Jason Shackell

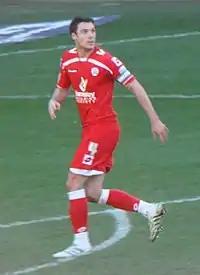
Shackell playing for Barnsley in 2011

On 12 May 2010 he left Molineux, when he signed for Barnsley for an undisclosed fee. He served as club captain, replacing Stephen Foster. Shackell's first goal for the club came in the 2–0 victory over Middlesbrough at Oakwell on 28 August 2010. Shackell headed home to give Barnsley a 1–0 lead in the 28th minute.